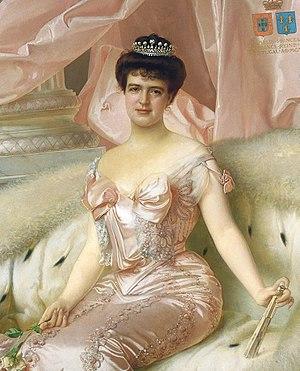
Le Musée national des Carrosses est un musée consacré aux voitures hippomobiles situé à Lisbonne, dans le quartier de Belém, sur les bords du Tage, place Afonso de Albuquerque. C’est une des plus importantes collections du monde.